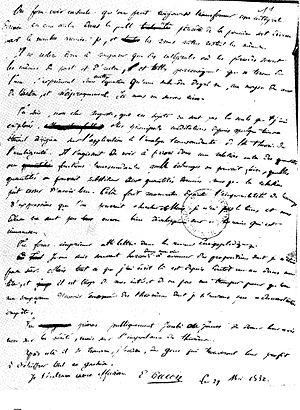
La lettre testamentaire d’Évariste Galois, écrite le 29 mai 1832, veille de sa mort à l'âge de 20 ans et adressée à son ami Auguste Chevalier, est restée célèbre et est considérée comme son testament de mathématicien. Galois demande instamment à Chevalier de prier publiquement Jacobi ou Gauss de donner leur avis, non sur la vérité, mais sur l'importance des théorèmes qu'il a trouvés et dont il dresse le bilan, et de faire imprimer la lettre dans la Revue encyclopédique. Cette lettre a effectivement été publiée en septembre 1832 dans la revue encyclopédique. Elle est ici retranscrite dans son intégralité.
Évariste Galois est un mathématicien français, né le 25 octobre 1811 à Bourg-Égalité et mort le 31 mai 1832 à Paris.